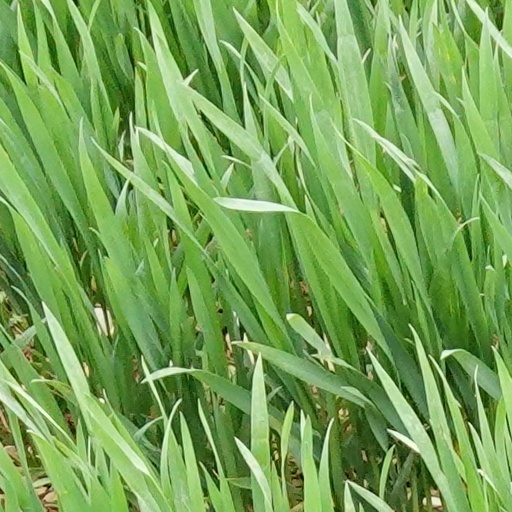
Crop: wheat